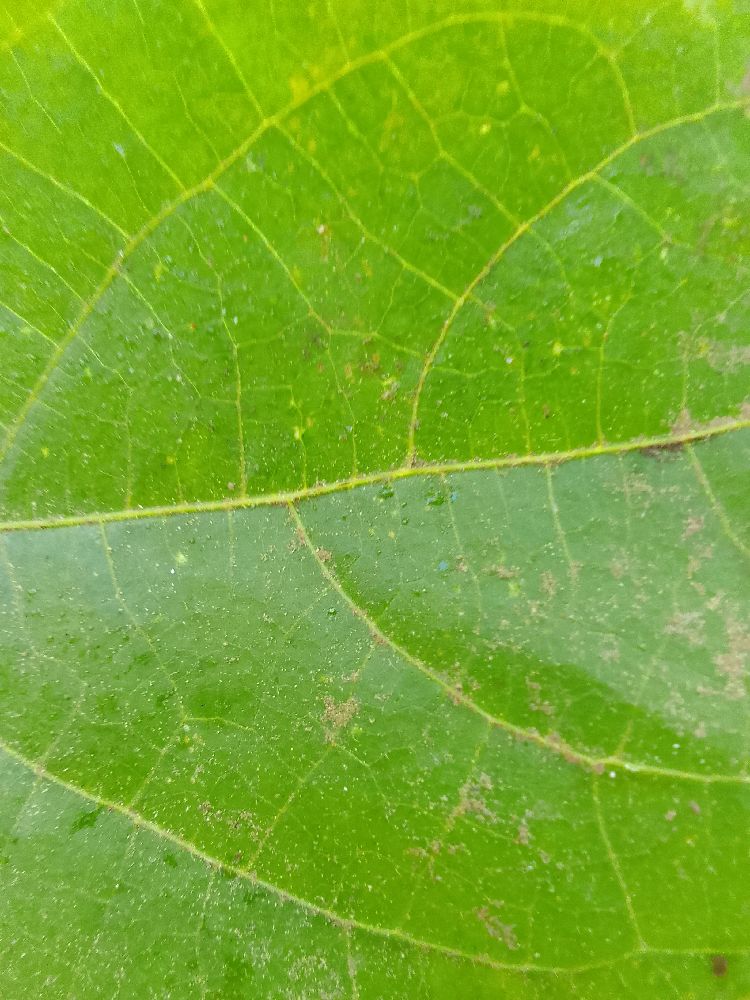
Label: healthy